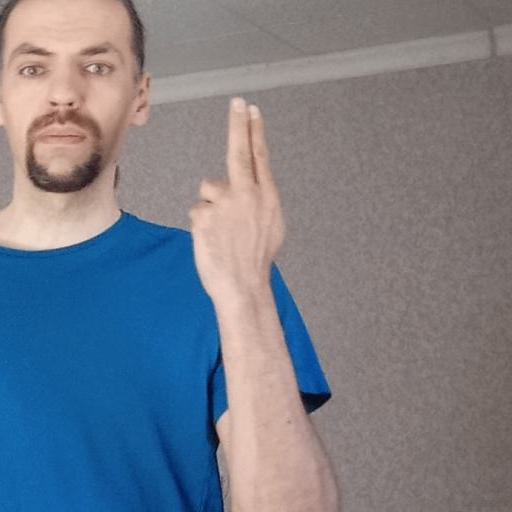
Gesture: two_up_inverted